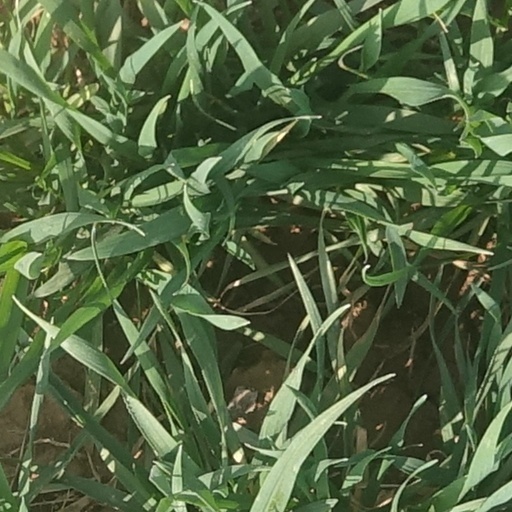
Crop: wheat